West Ogwell

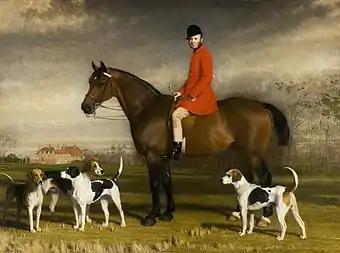
1867 portrait of Daniel Robert Scratton (1819-1902) by Stephen Pearce (1819–1904), Southend Museum

Prittlewell Priory, Southend-on-Sea, and of Milton Hall, Prittlewell, both in Essex, a Justice of the Peace and Deputy Lieutenant of Devon. He and his wife Maria Thornton (1817-1901), 2nd daughter of James Thornton, were popular locally and supplied running water to the house and villages of West Ogwell and East Ogwell. He was a noted breeder of cattle and of pointer dogs.